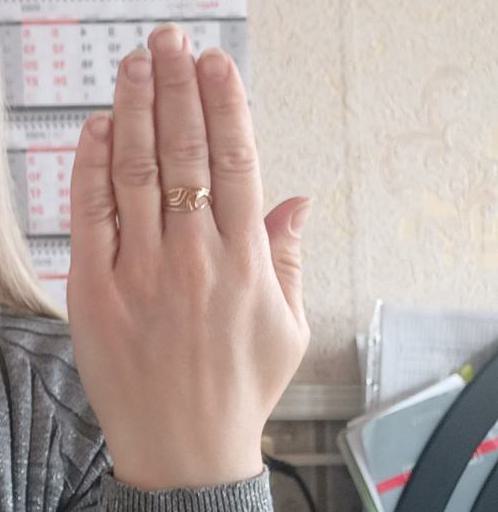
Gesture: stop_inverted